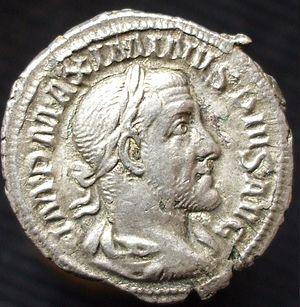
avers d'un denier de Maximin Ier Thrace
Maximin Iᵉʳ le Thrace ou Maximin Iᵉʳ ou Maximin le Thrace est un empereur romain qui régna de 235 à 238. Son règne marque le début de la période dite de l'« Anarchie militaire » ou Crise du troisième siècle.